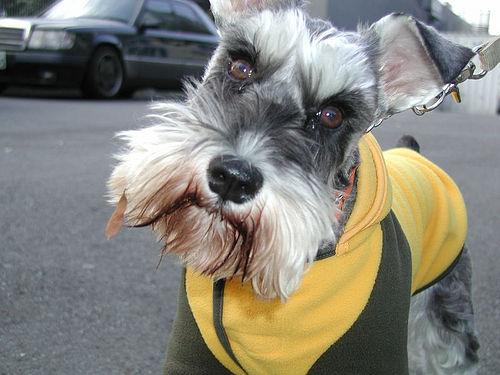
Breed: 2342-n000102-miniature_schnauzer